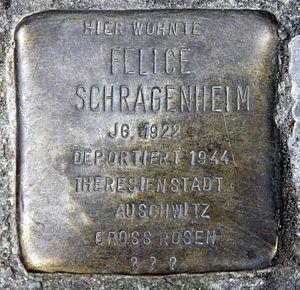
Felice Rachel Schragenheim est une journaliste allemande, assassinée dans le contexte de la Shoah. Elle obtient une célébrité posthume en tant que personnage du livre Aimée und Jaguar de l'auteure autrichienne Erica Fischer, et de son adaptation au cinéma.